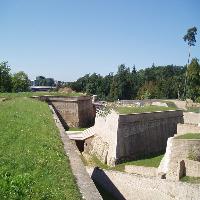
Weather: sun or clear